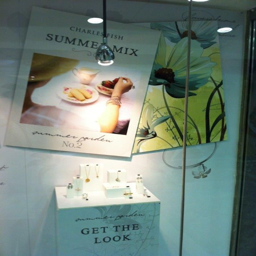
person focuses upon the idea of empowering the customer to become the curator of their own style .